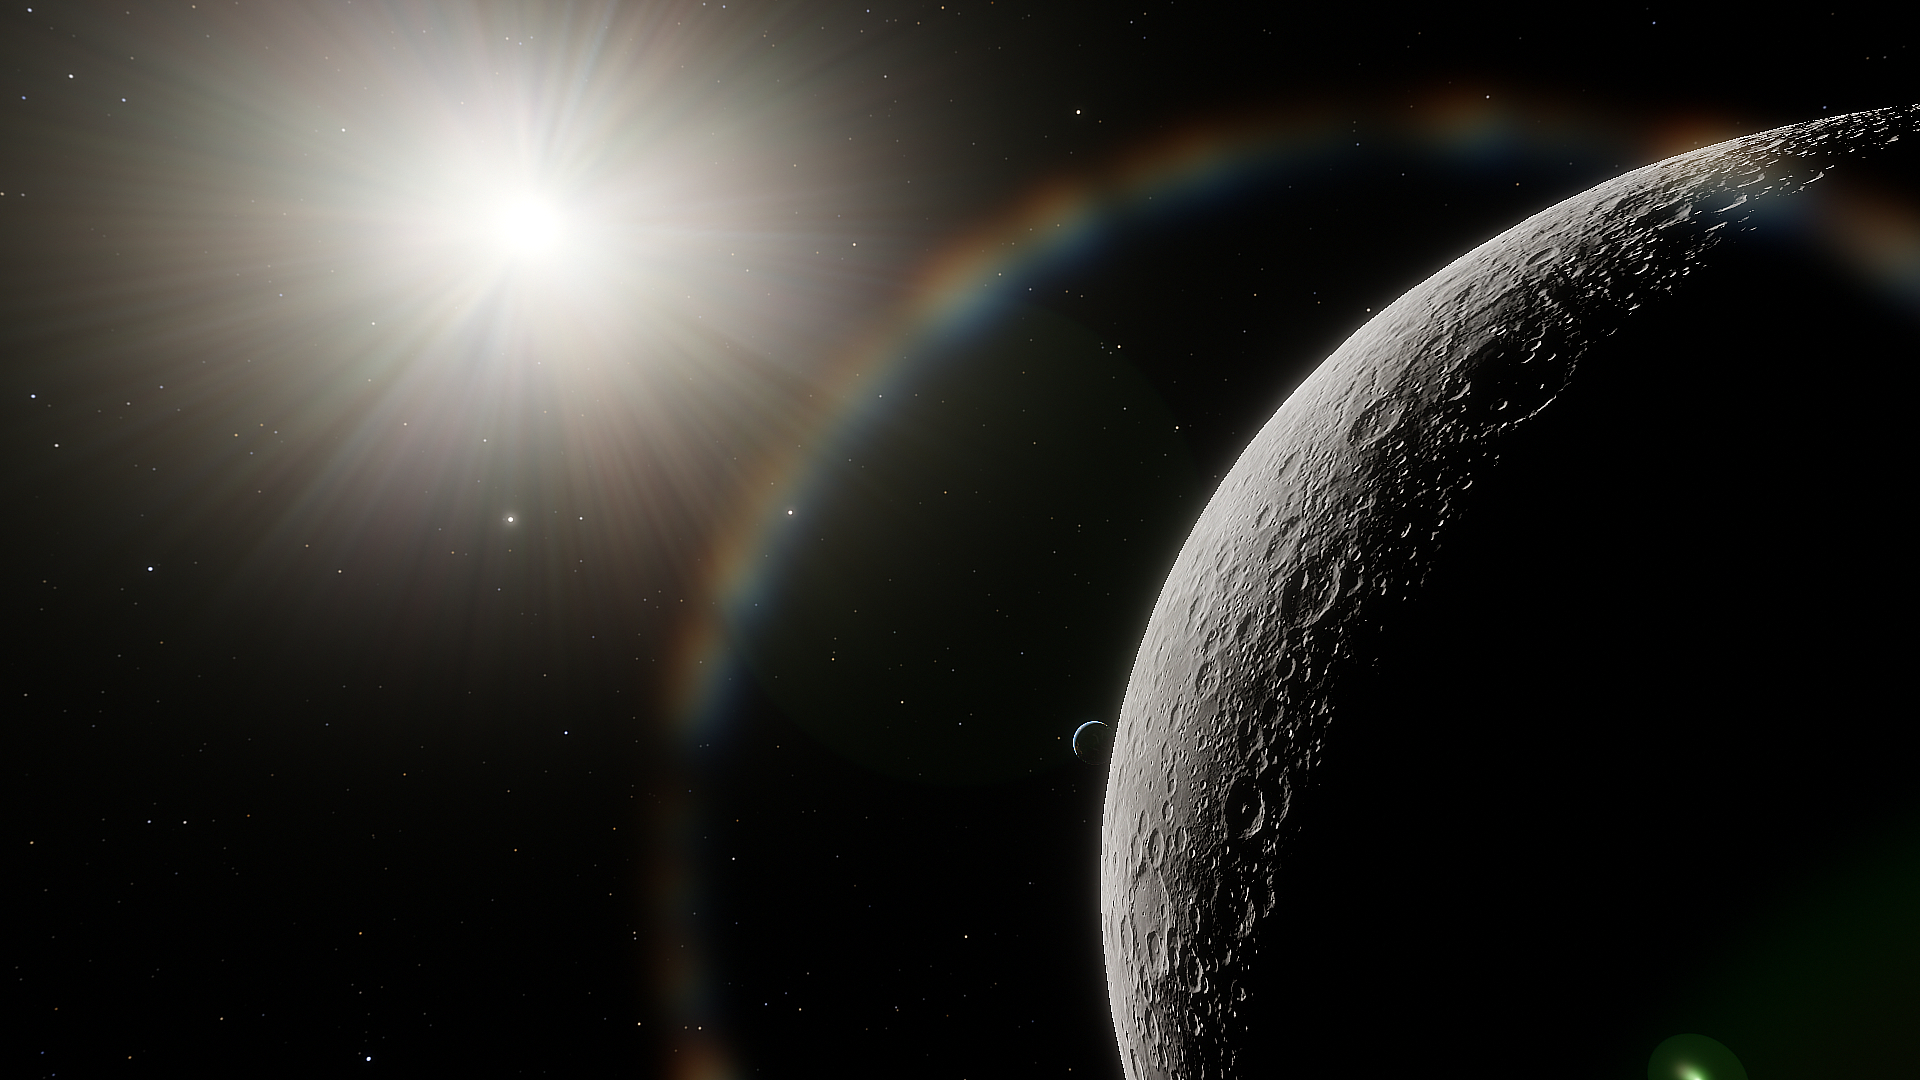
space, outer space, planet, atmosphere, astronomical object, universe, astronomy, sky, atmospheric phenomenon, galaxy, earth, star, night, world, science, darkness, black and white, midnight